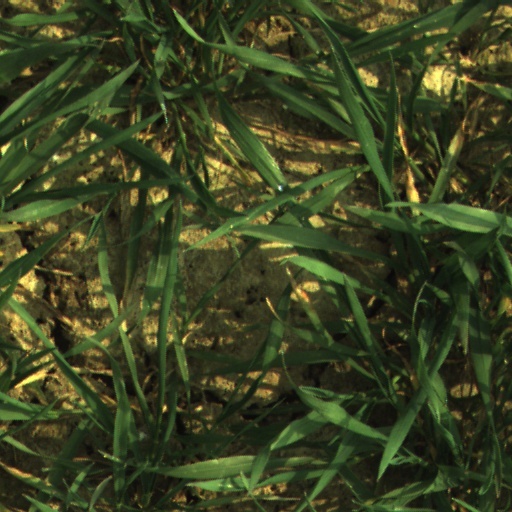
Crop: wheat